Paul Zuccarelli

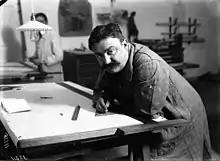
Zuccarelli in 1912

Paolo Zuccarelli (occasionally anglicized as Paul, 24 August 1886 – 19 June 1913) was an Italian racing driver. Zuccarelli graduated in engineering in Brescia and took on racing shortly afterwards. In 1910 he moved to France. He was among the first Europe-based racers to travel to the U.S. in 1913 to compete in the Indianapolis 500. Zuccarelli was killed while testing a car prior to the 1913 French Grand Prix at Amiens.